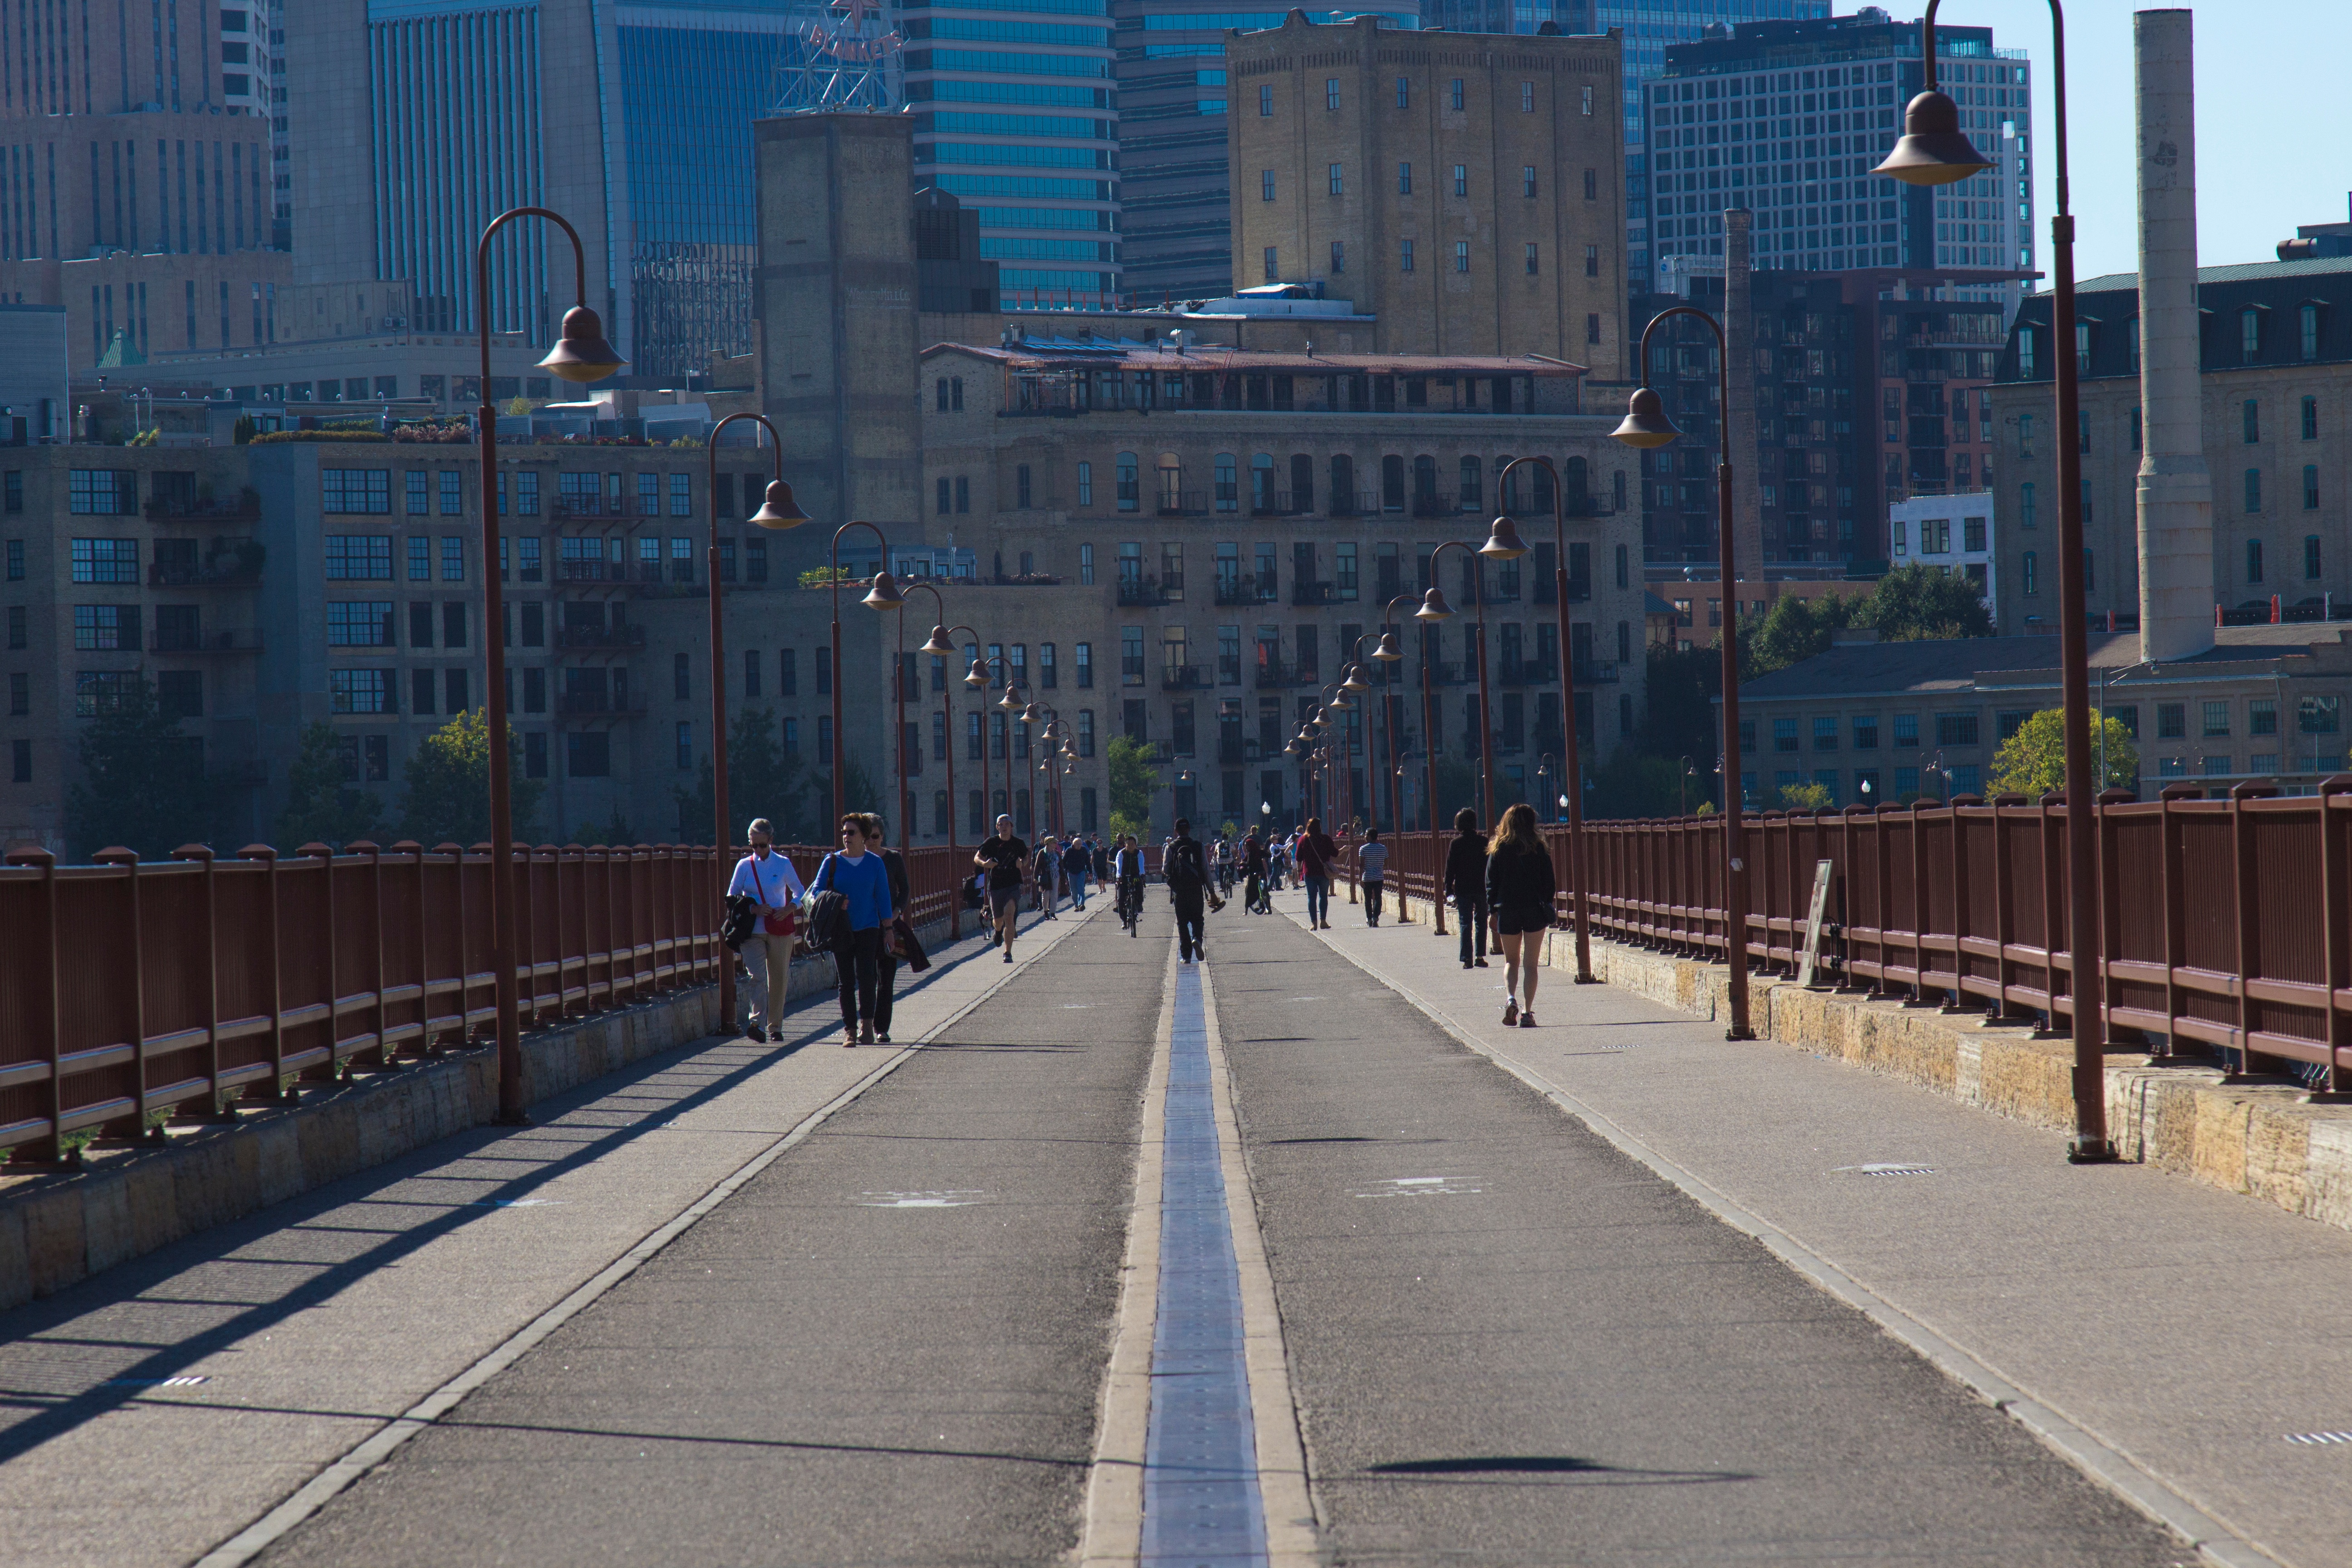
pedestrian, track, road, bridge, street, city, skyscraper, walkway, cityscape, downtown, transport, vehicle, lane, public transport, urban area, human settlement, metropolitan area